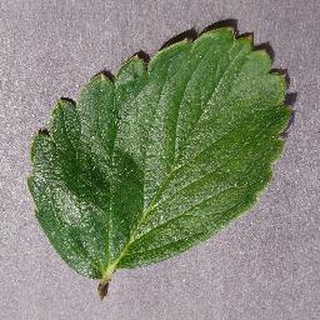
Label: healthy_strawberry